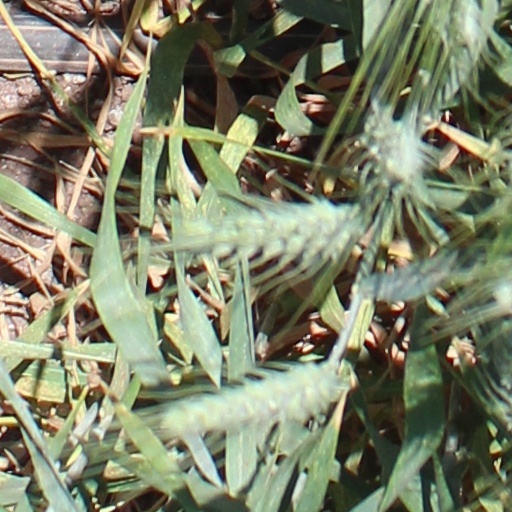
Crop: wheat